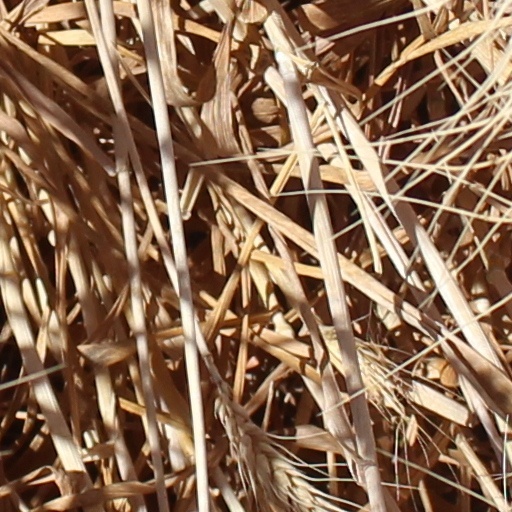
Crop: wheat